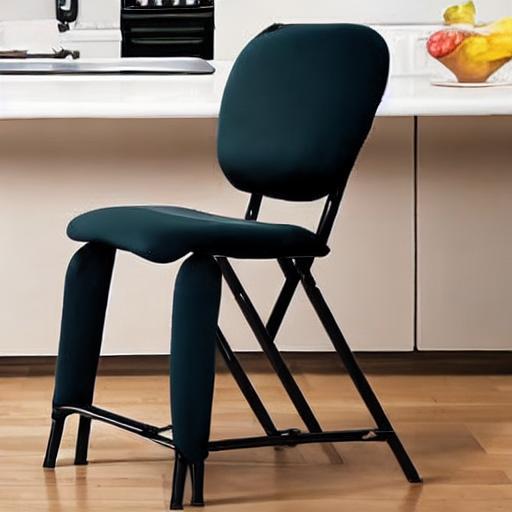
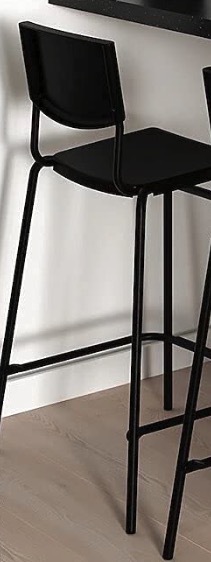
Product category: stool
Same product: no